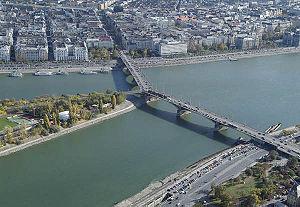
Le Margit híd, est un pont de Budapest. Il franchit le Danube au sud du Margit-sziget, dans le prolongement du Nagykörút. Il relie le 2ᵉ arrondissement sur la rive occidentale, aux 5ᵉ et 13ᵉ arrondissement sur la rive orientale. Axe de communication important de la ville, le pont est notamment parcouru par les lignes 4 et 6 du réseau de tramway.